Nimos

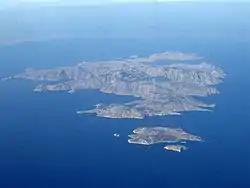
View of Symi, with Nimos offshore at top right

Nimos is an uninhabited Greek island in the municipality of Symi, in the Dodecanese island group of the southern Aegean Sea. Located off the northern coast of Symi, from which it is separated by a small shallow strait called Diapori, it has an area of . It is the Ymos island of the ancient Greeks.